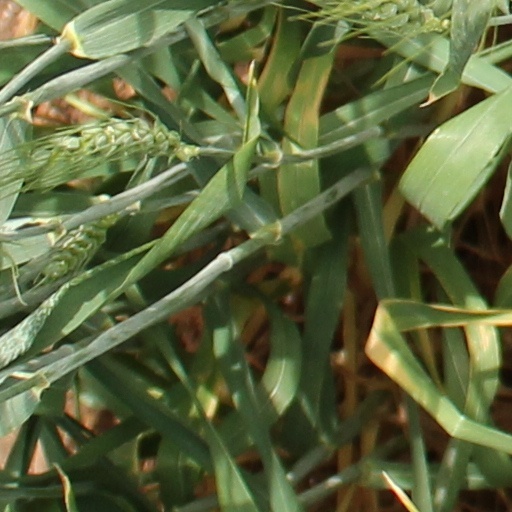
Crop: wheat